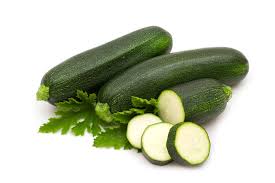
Label: trash